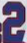
Number: 2